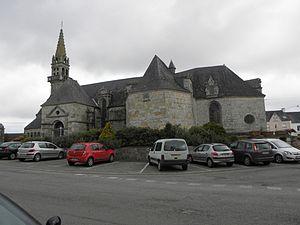
Église Saint-Yves de Plouray (56). Vue méridionale.
Cet article recense les monuments historiques de l'arrondissement de Pontivy, dans le département du Morbihan, en France.
L'église Saint-Yves est une église catholique située au bourg de Plouray, en France.
Plouray [pluʁɛ] est une commune française située dans le département du Morbihan, en région Bretagne. Elle fait partie du Pays du Roi Morvan et culturellement du « Bro Pourlet ». On y portait auparavant le costume aux mille boutons, nom donné surtout à la tenue des femmes.